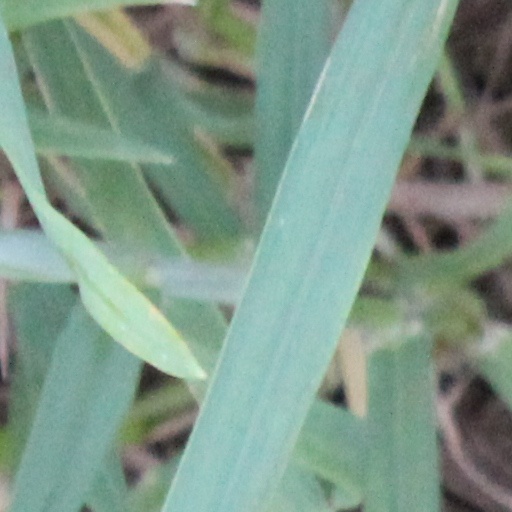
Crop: wheat